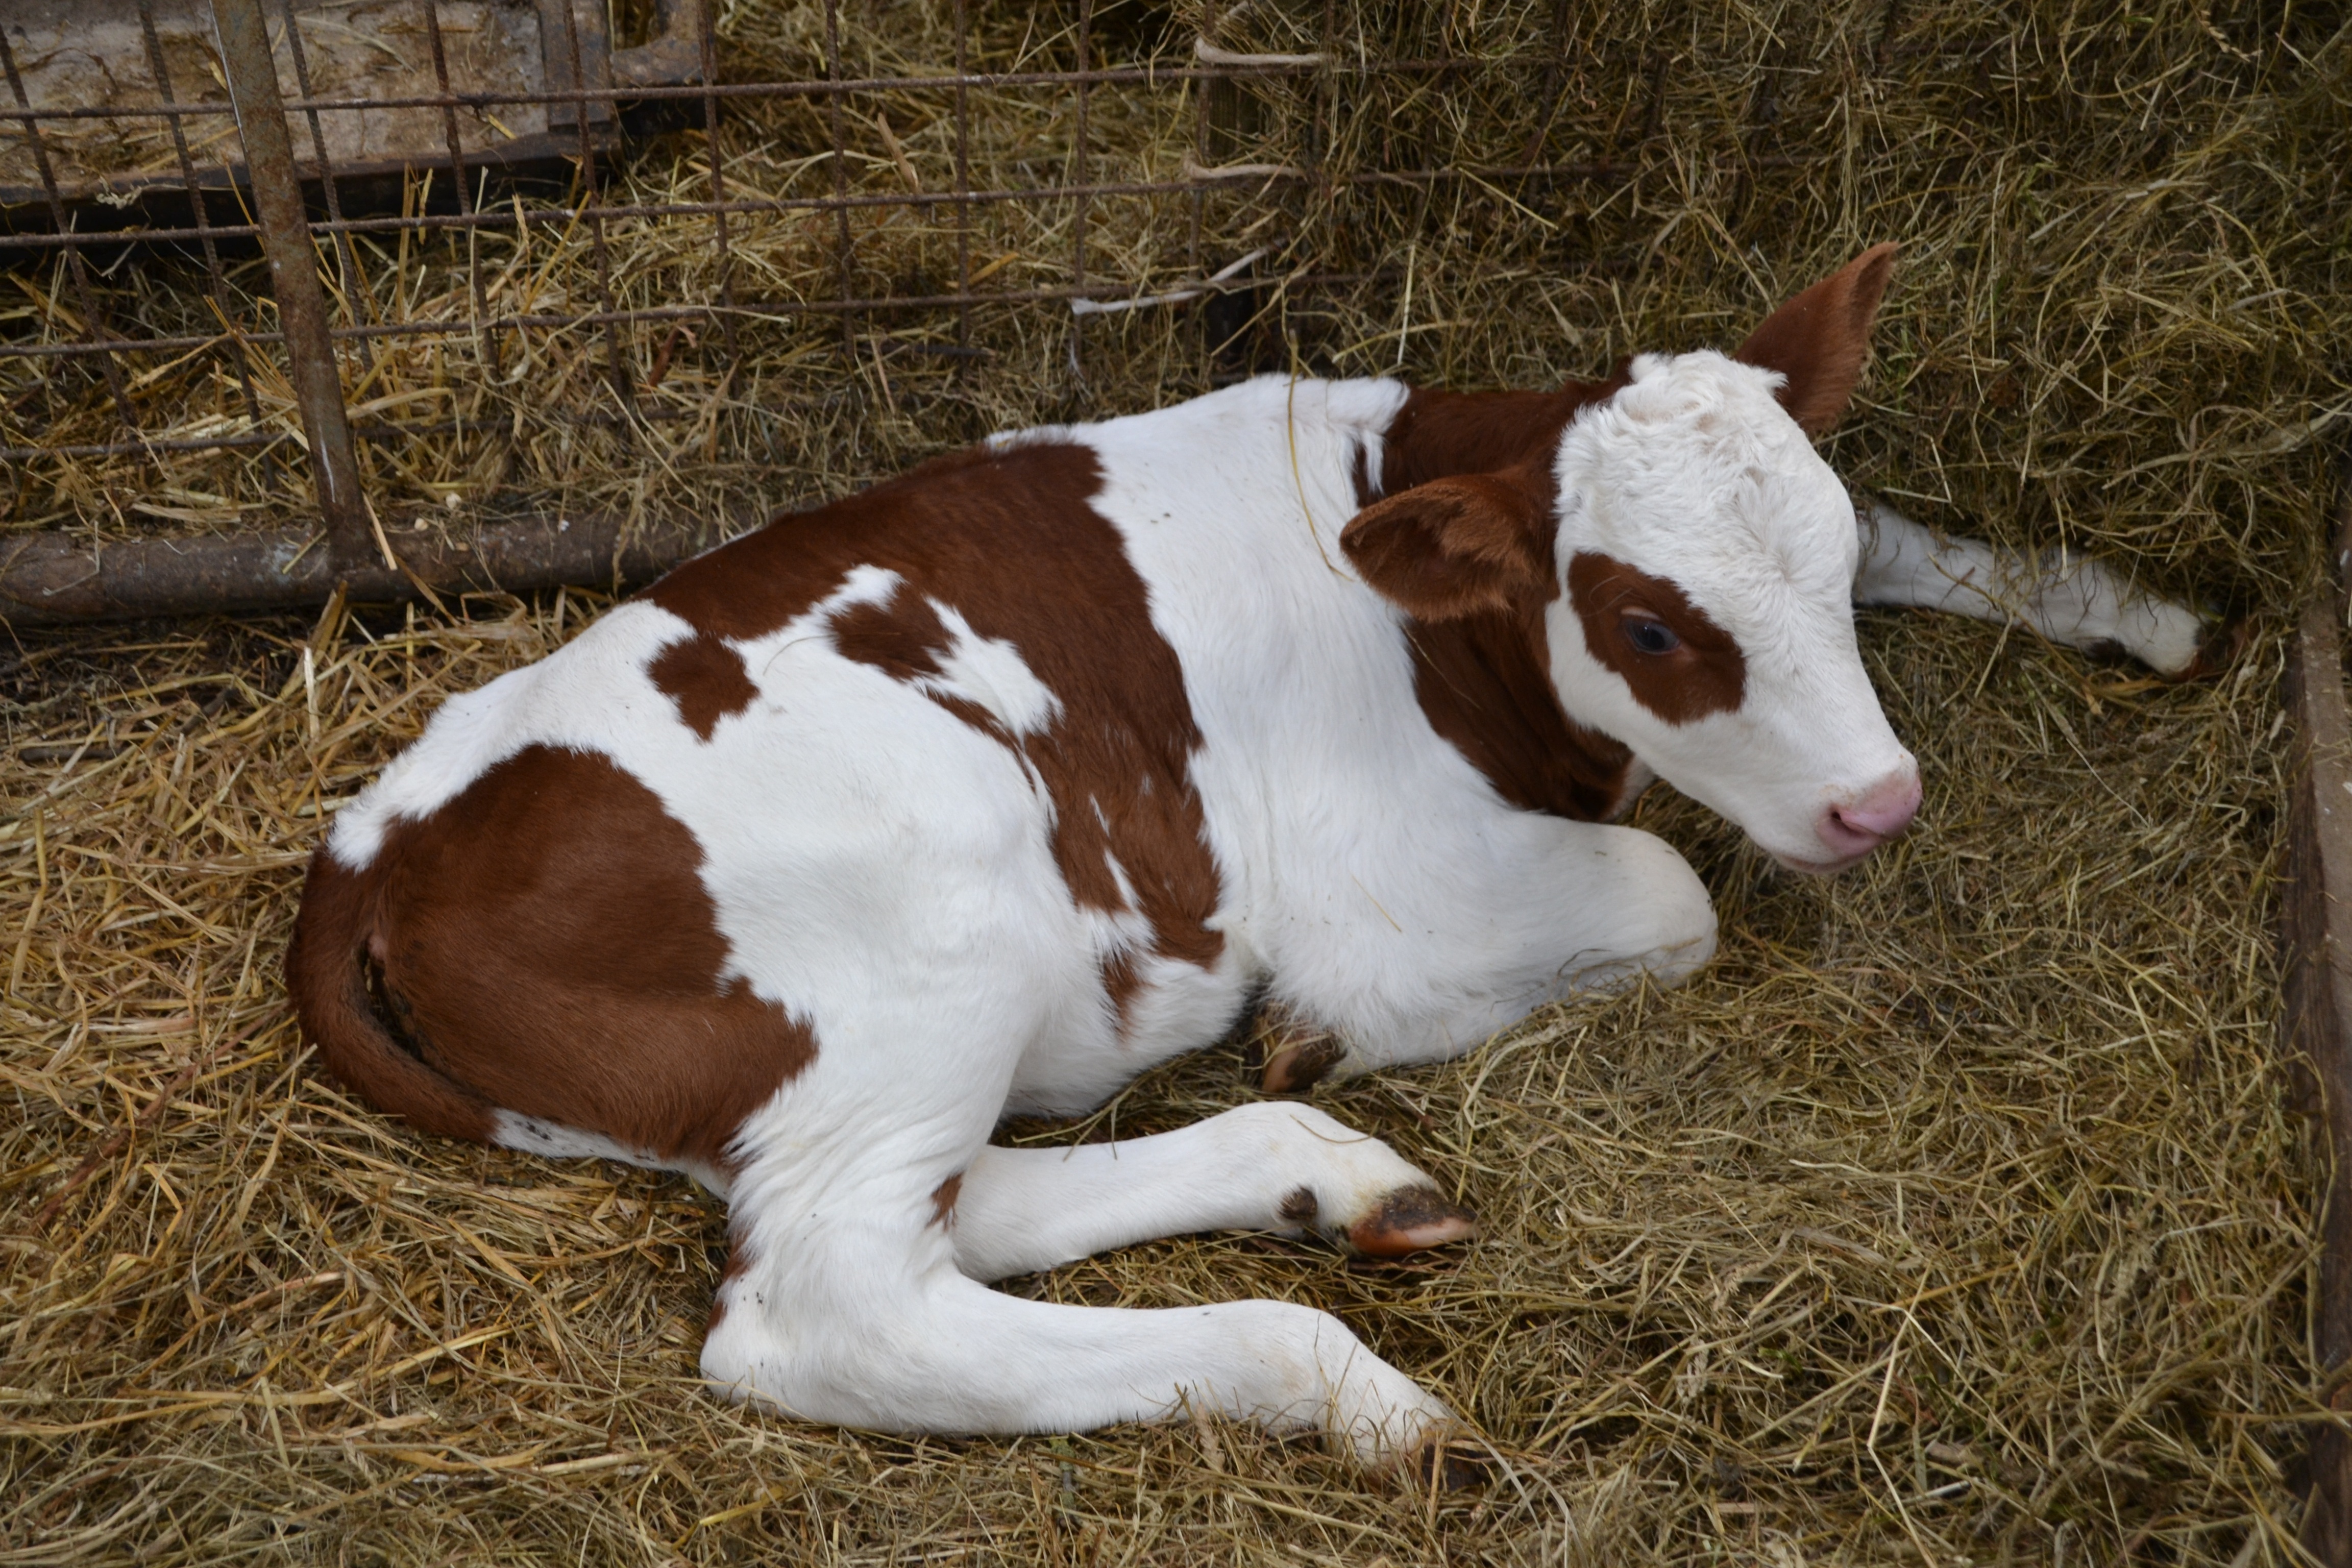
farm, animal, cute, cow, pasture, grazing, mammal, agriculture, beef, calf, stall, vertebrate, cattle like mammal, cow goat family